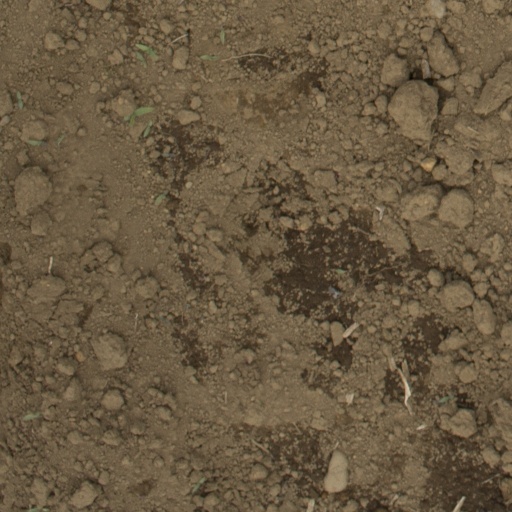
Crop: Jerusalem artichoke